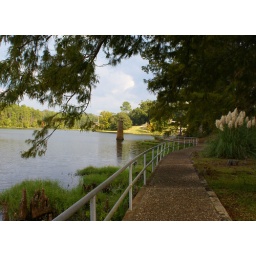
A small light house replica in the lake at Hodge's Gardens State Park, LA